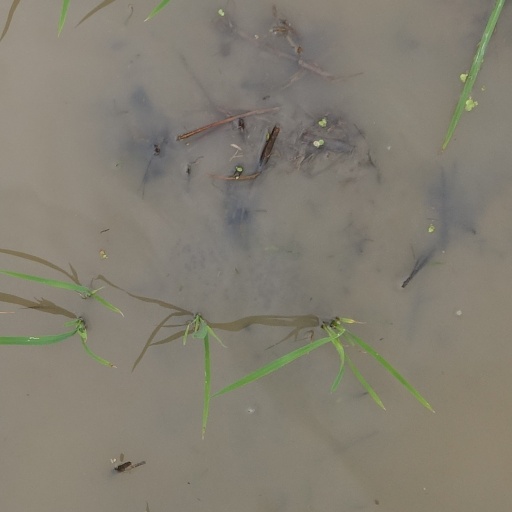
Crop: rice